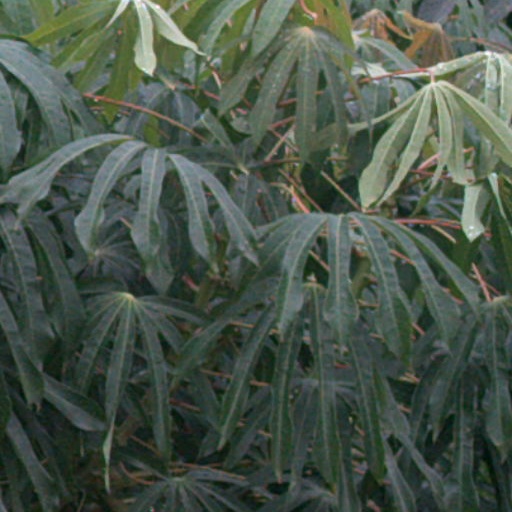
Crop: cassava